Félix Pie

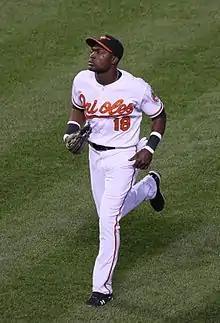
Pie playing for the Baltimore Orioles in 2009

Félix Pie Dofen (born February 8, 1985) is a Dominican former professional baseball outfielder. He played in Major League Baseball (MLB) for the Chicago Cubs, Baltimore Orioles, and Pittsburgh Pirates. Pie also played in the KBO League for the Hanwha Eagles and in the Chinese Professional Baseball League (CPBL) for the Uni-President 7-Eleven Lions.